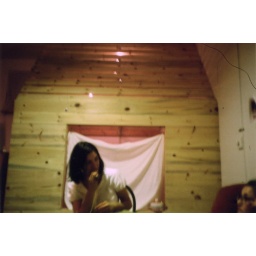
That wooden thing behind Sara is a house she built by hand... which she sleeps in!